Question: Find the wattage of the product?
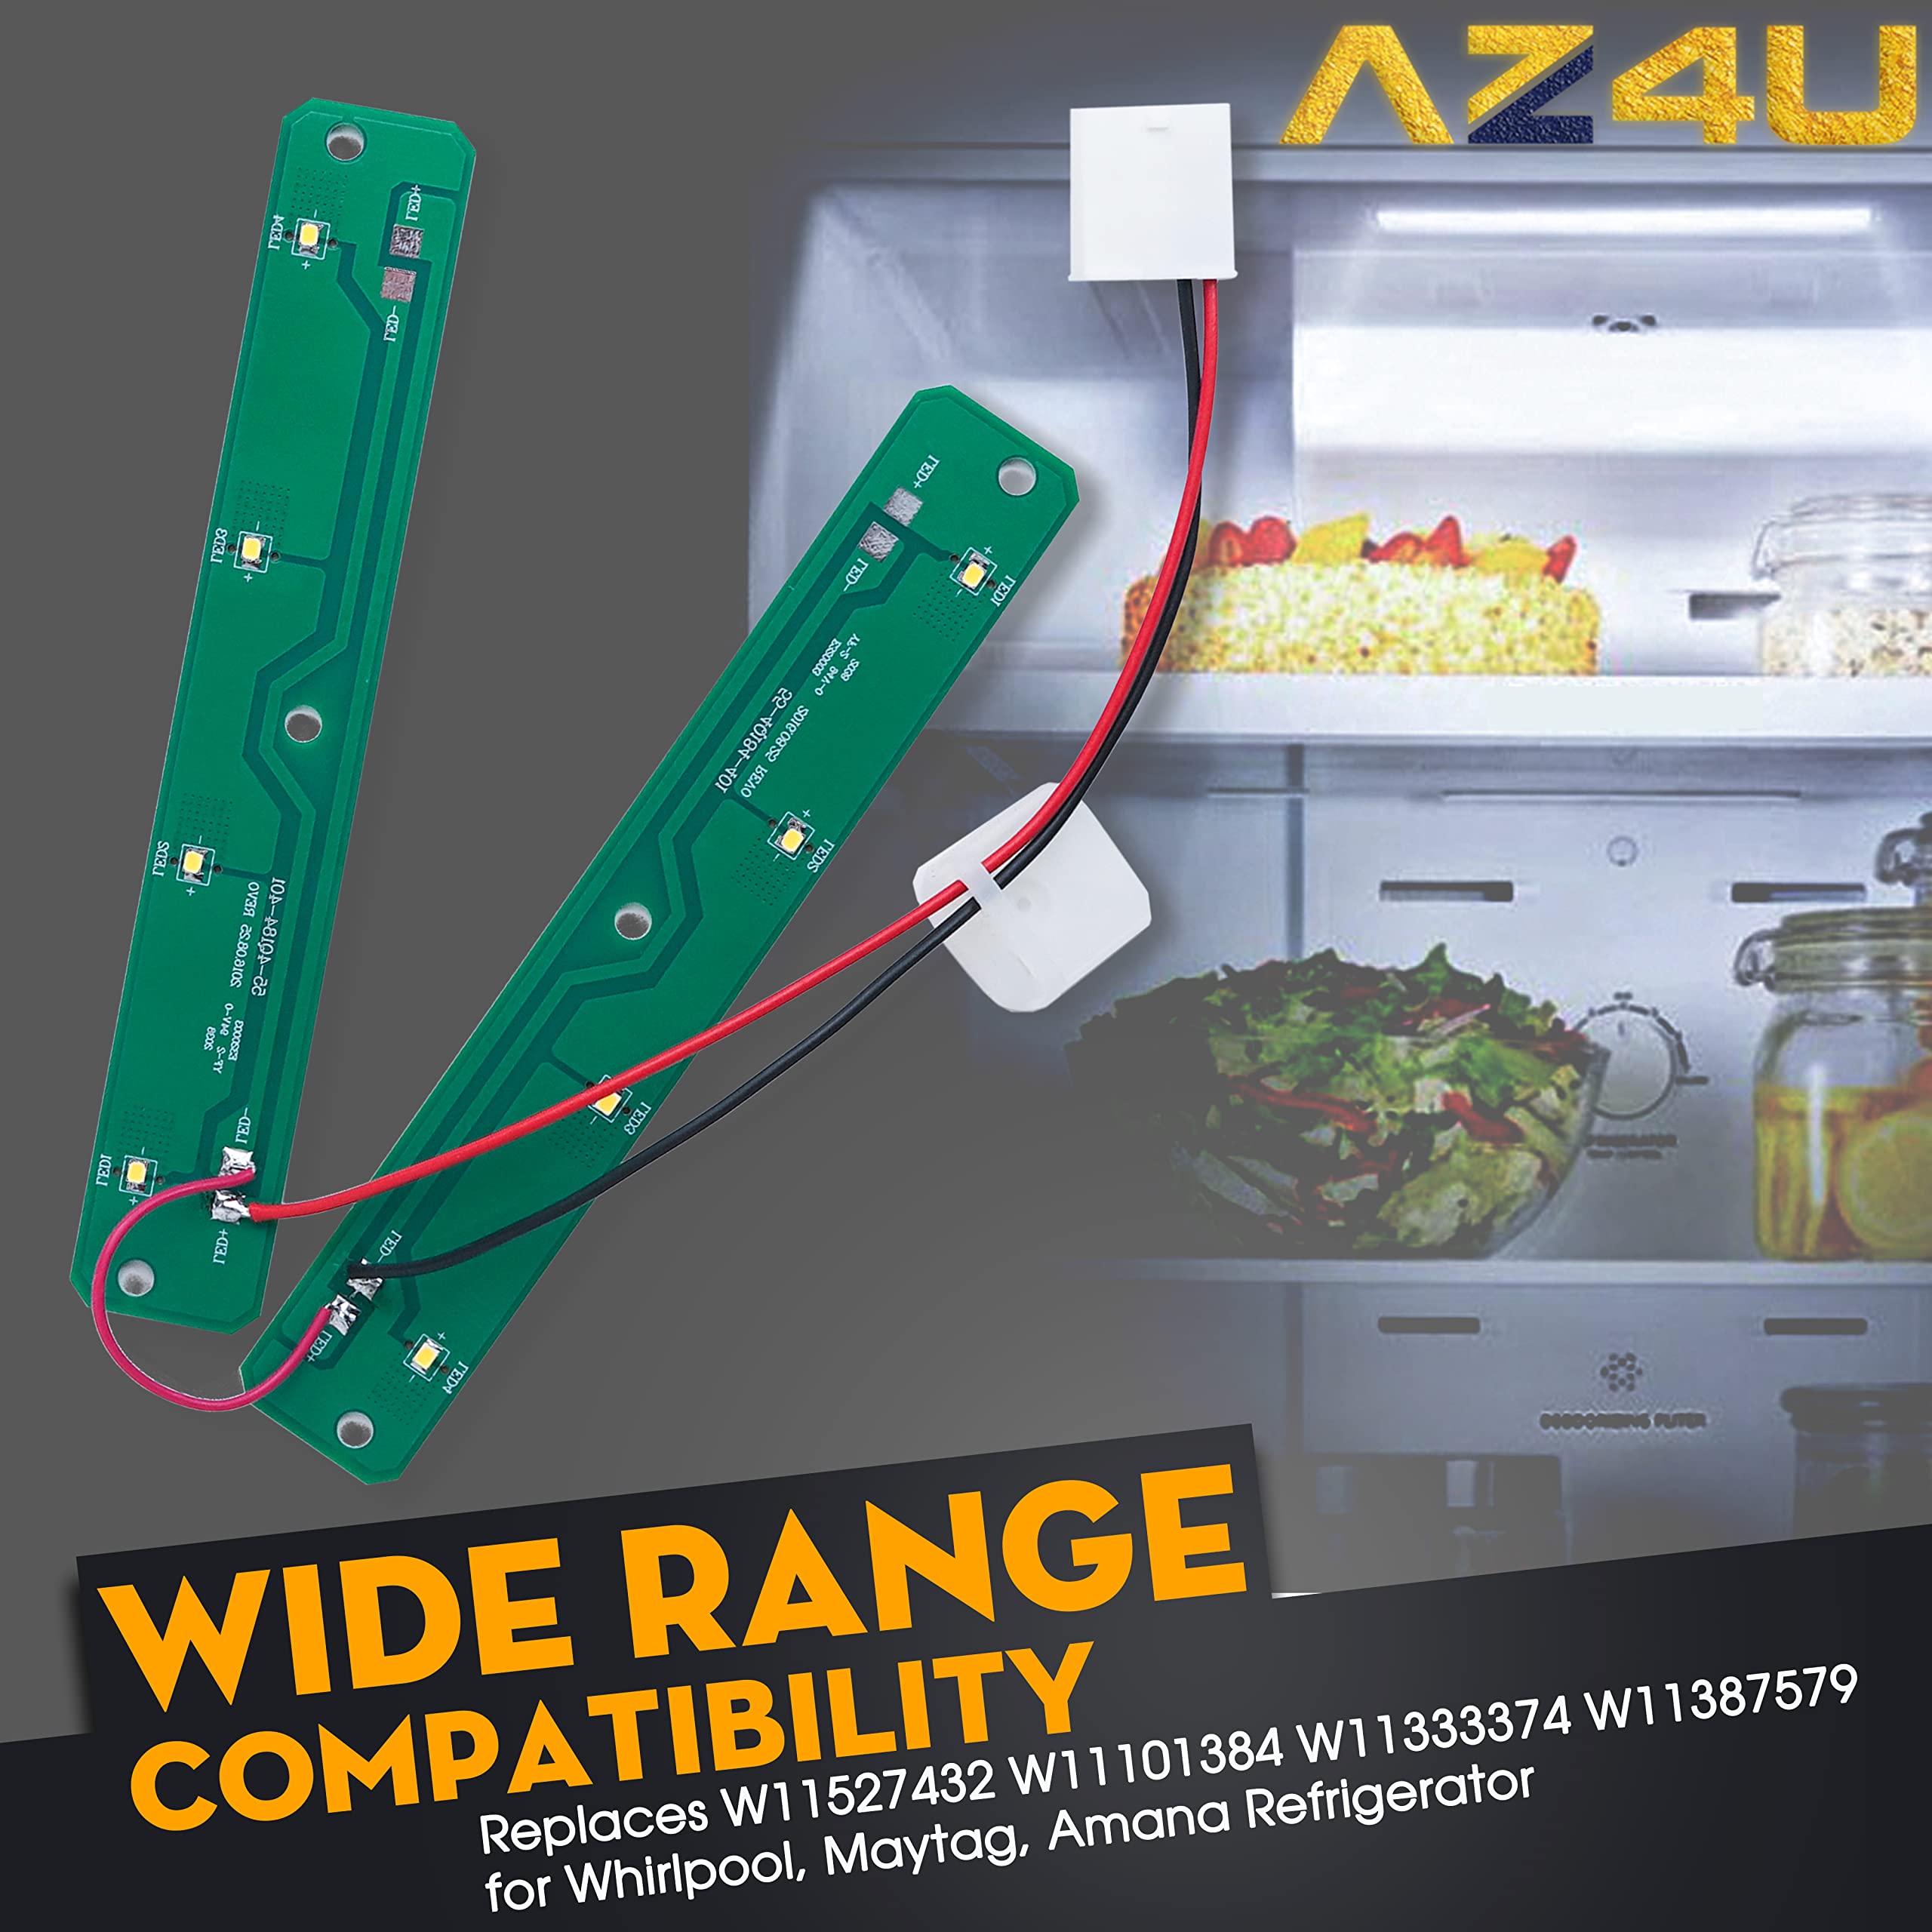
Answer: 11333374.0 watt